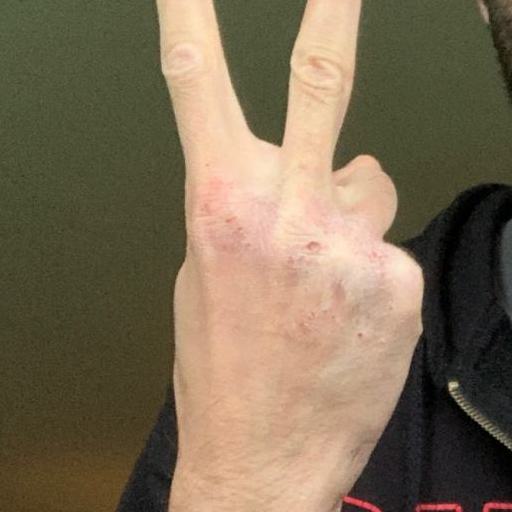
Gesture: peace_inverted